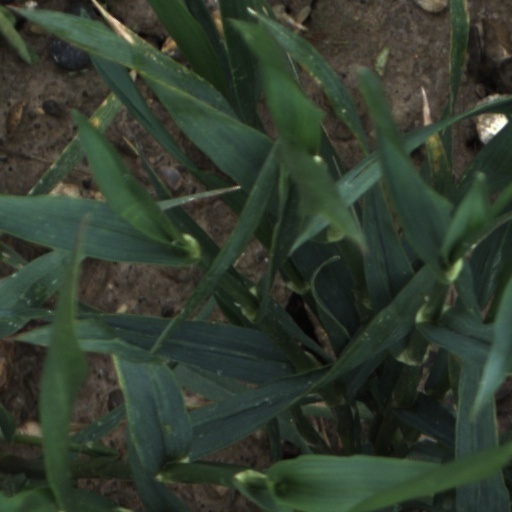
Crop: wheat